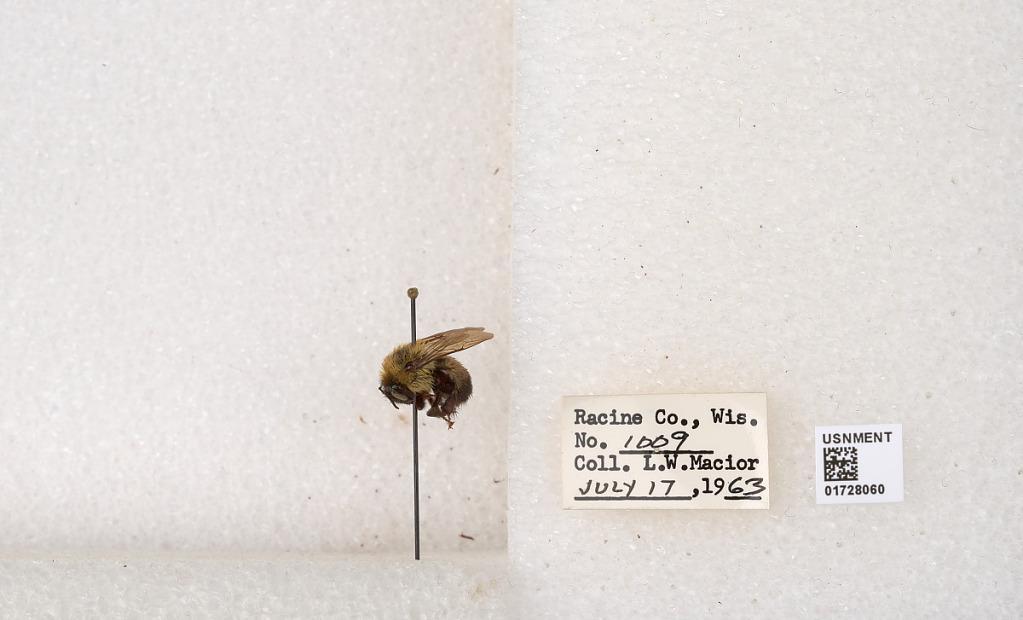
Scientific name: Bombus (Separatobombus) griseocollis (De Geer)
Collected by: L. Macior
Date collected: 1963-7-17
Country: United States
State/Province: Wisconsin
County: Racine
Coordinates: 42.7299, -87.8123